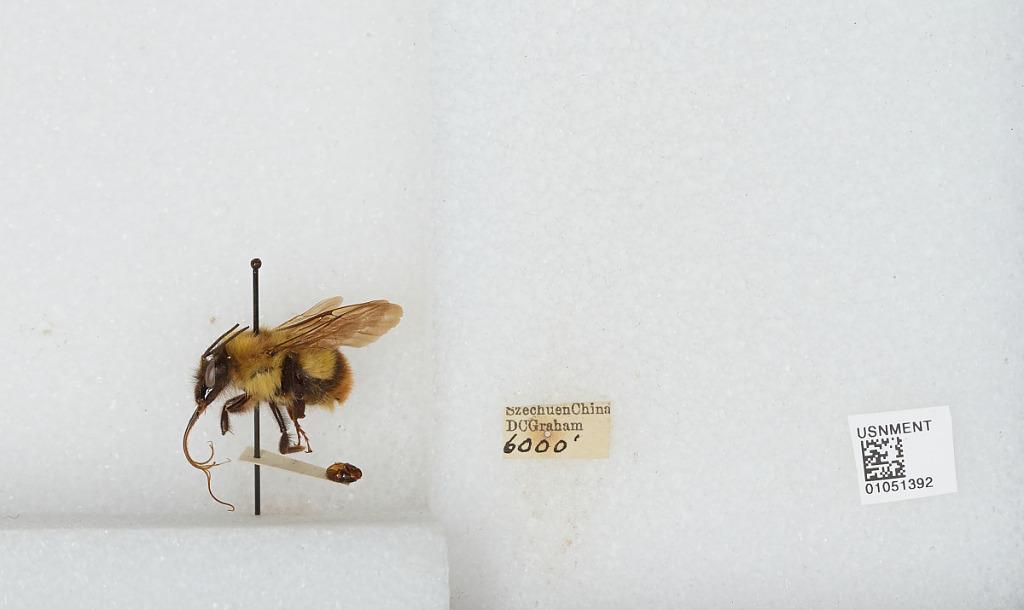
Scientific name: Bombus sp.
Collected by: D. Graham
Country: China
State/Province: Sichuan